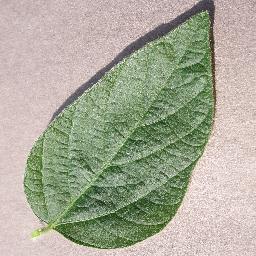
Label: Soybean___healthy